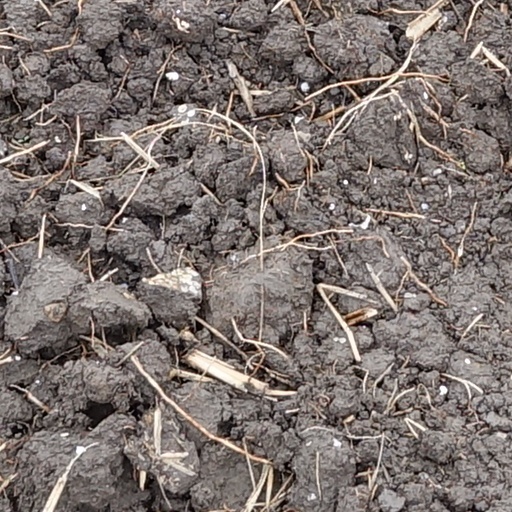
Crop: wheat